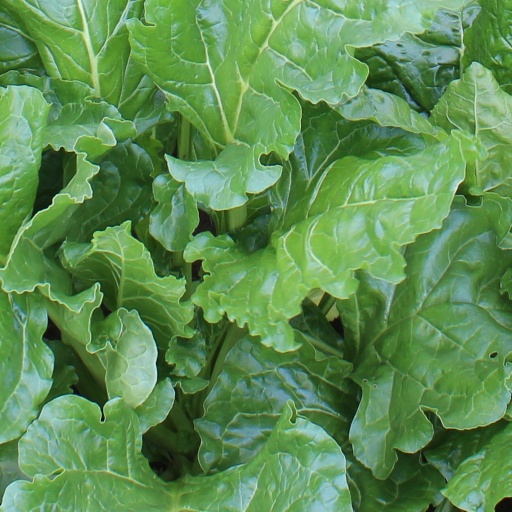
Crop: sugar beet